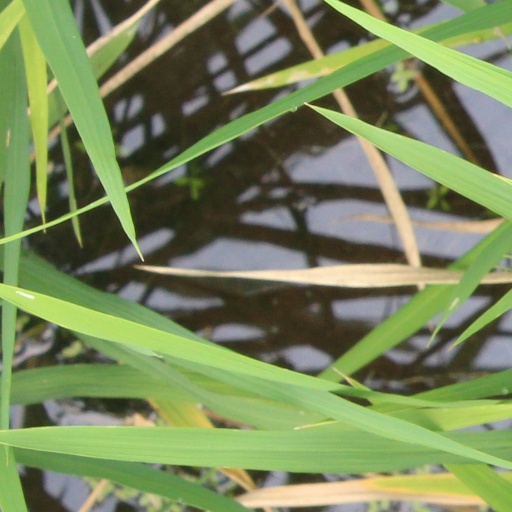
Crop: rice